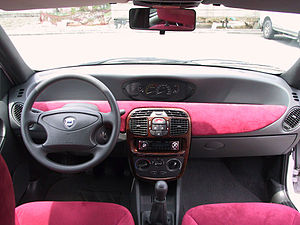
Lancia Y / Historie / Facelift
Lancia Y var en minibil fra Lancia, bygget mellem november 1995 og november 2003. Forgængeren var den i marts 1985 introducerede Lancia Y10.